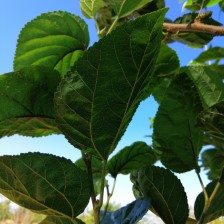
Variety: BlackAustralia